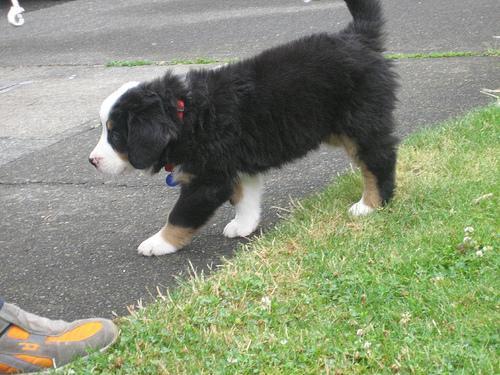
Bernese_mountain_dog